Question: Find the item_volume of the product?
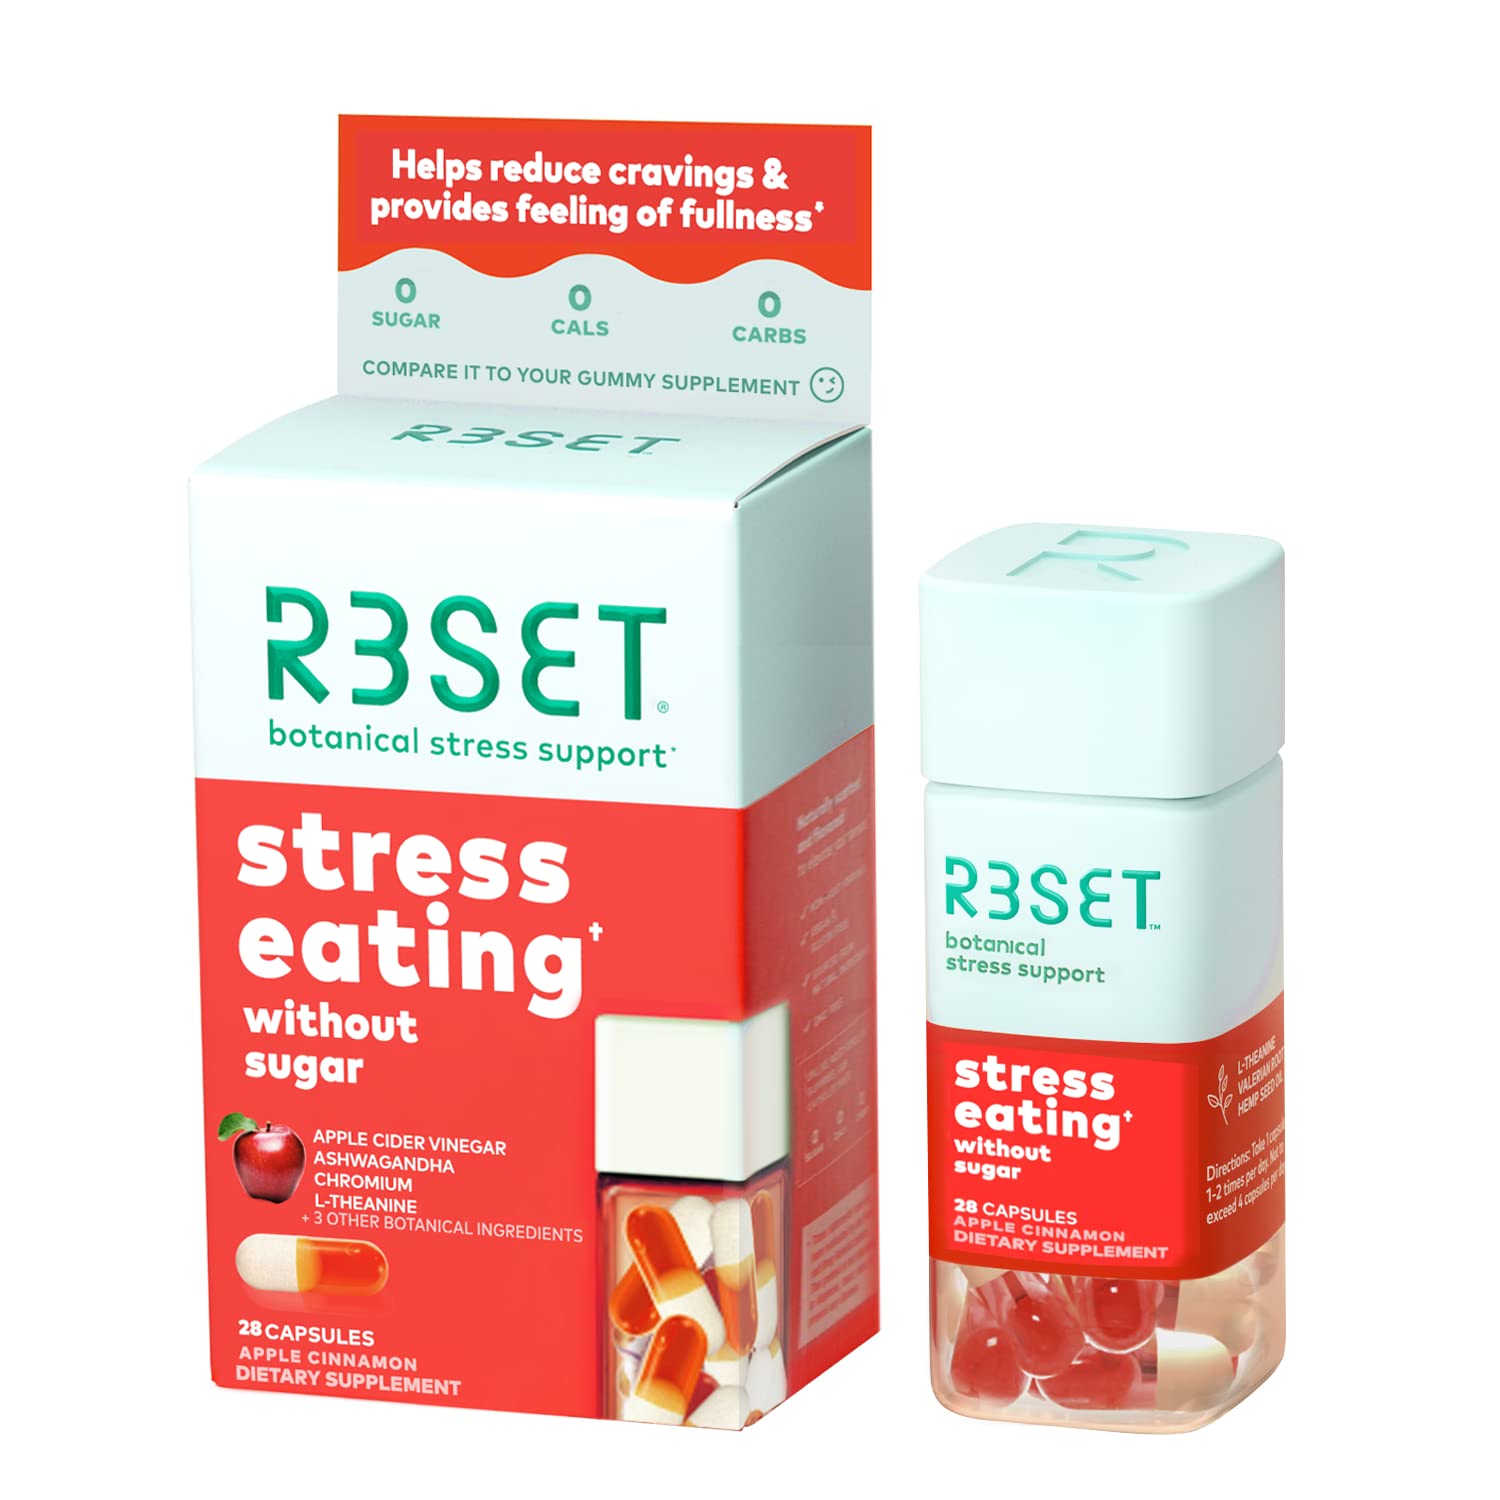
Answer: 3.0 litre